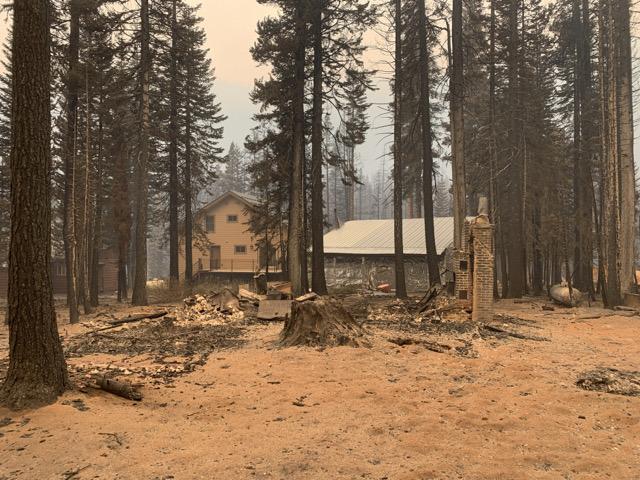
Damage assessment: destroyed